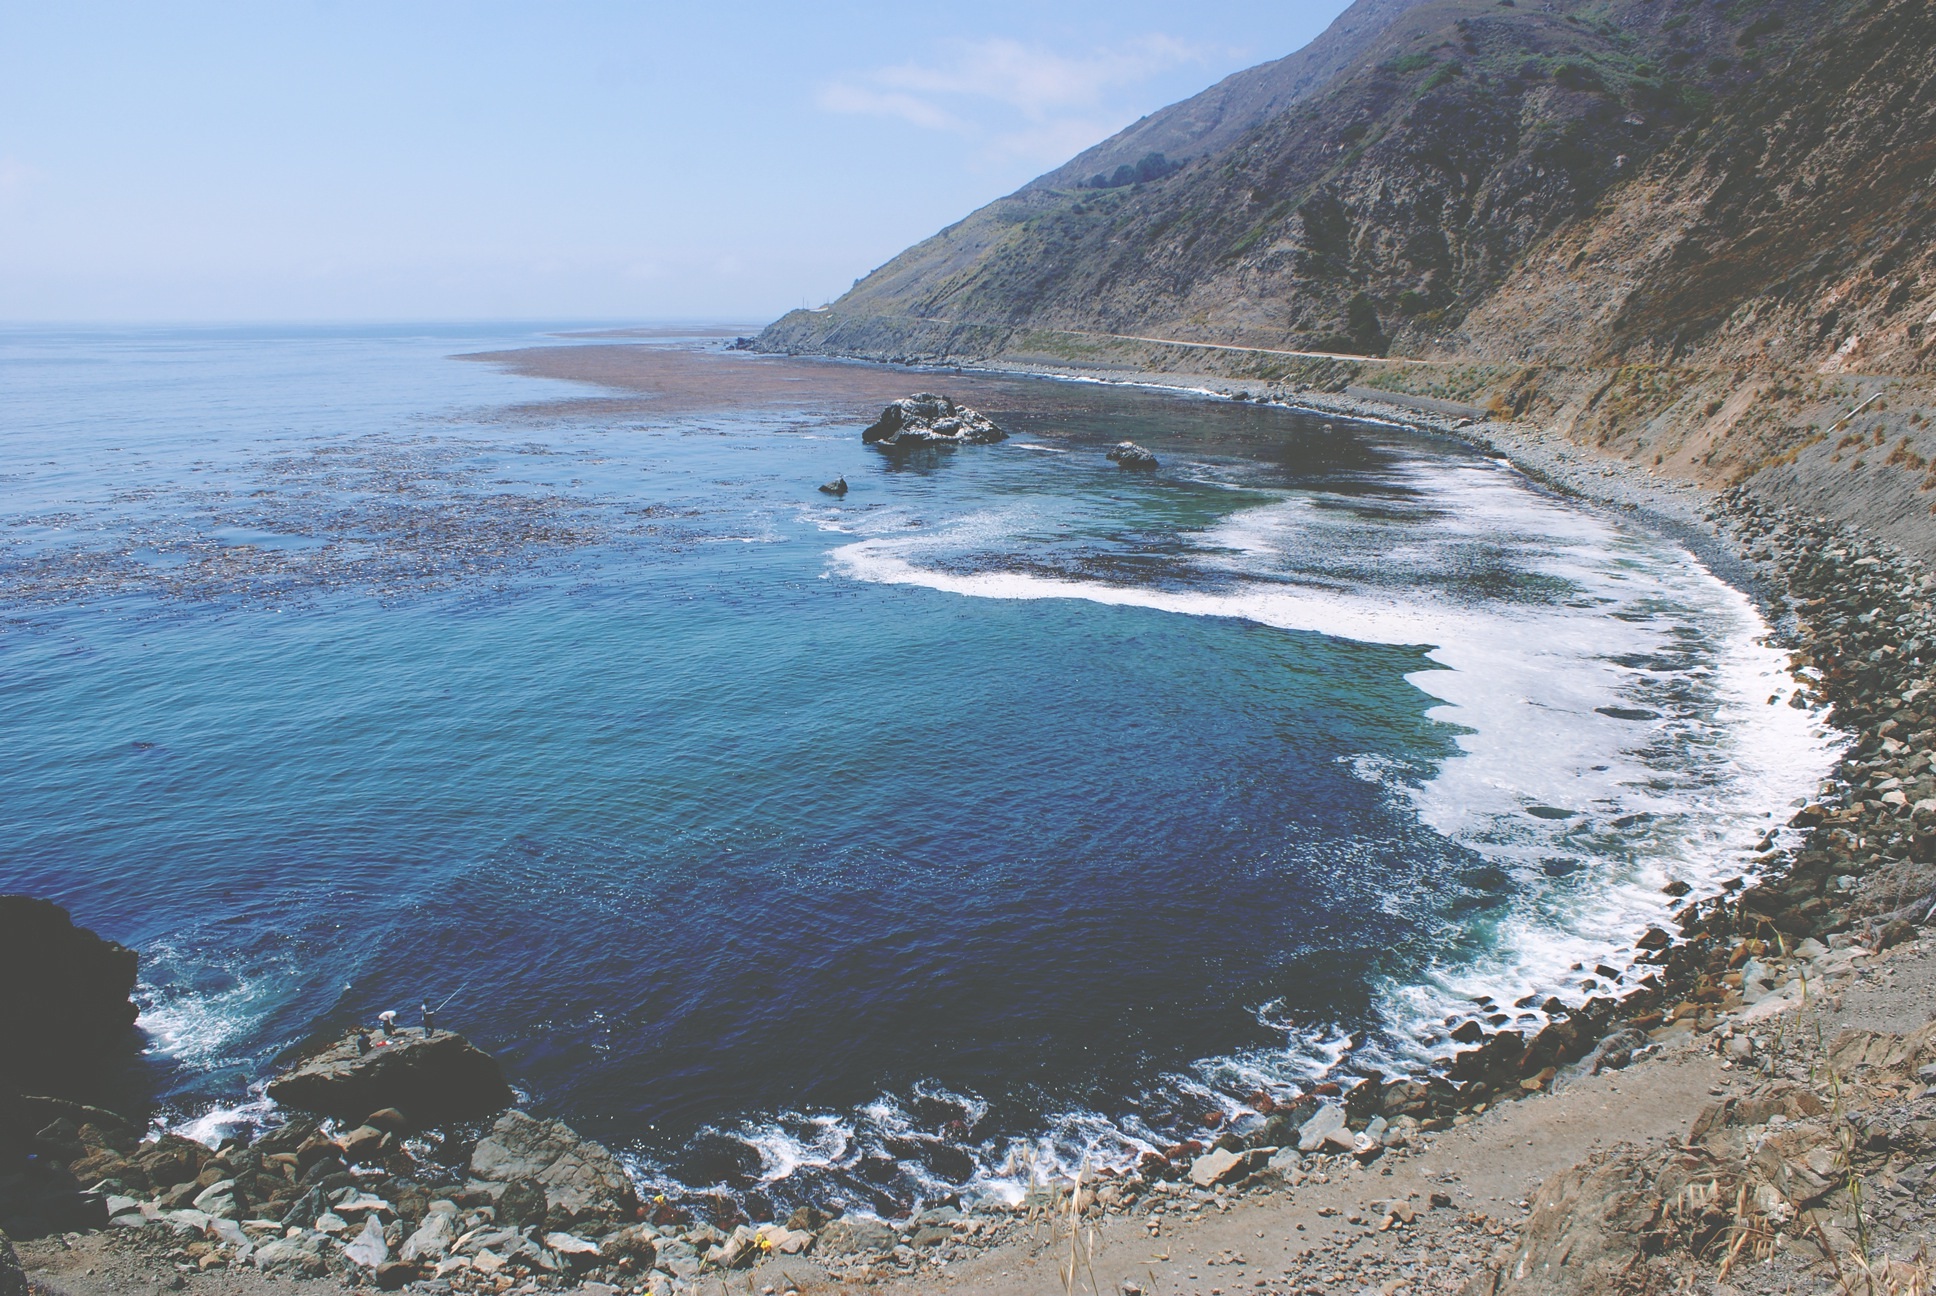
beach, sea, coast, water, sand, ocean, shore, wave, cliff, cove, bay, terrain, body of water, rocks, cape, islet, landform, geographical feature, wind wave